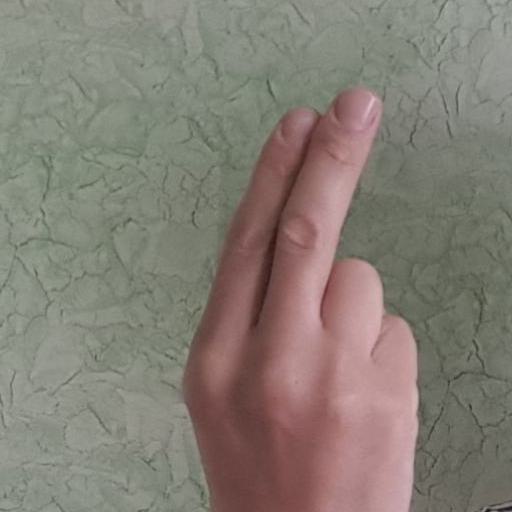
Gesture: two_up_inverted